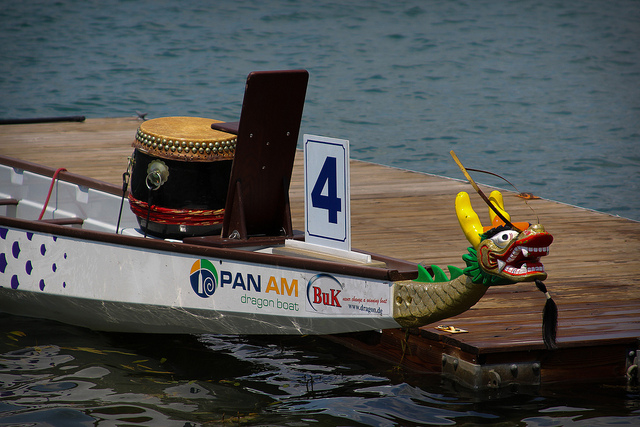
there is a boat that has a dragon head at the front in the water

A row boat with a drum and a dragon head at the front of it.

A boat with a dragon head is sitting near a dock.

A boat with a carved dragon head on it's backside is docked.

The boat has a dragon head on the front.